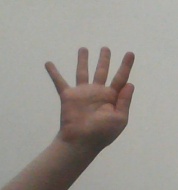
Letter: sheen